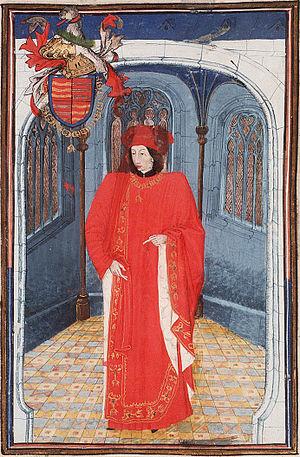
Antoine de Toulongeon, seigneur de Buxy, La Bastie, Montrichard et de Traves, est un gentilhomme bourguignon, qui occupe les fonctions de chambellan et maréchal de Bourgogne, gouverneur général des pays de Bourgogne et de Charolais. Il est aussi ambassadeur en Angleterre et en France. Il est l'un des premiers chevaliers de l'Ordre de la Toison d'or et l'un des grands capitaines de la guerre de Cent Ans.